Heureka

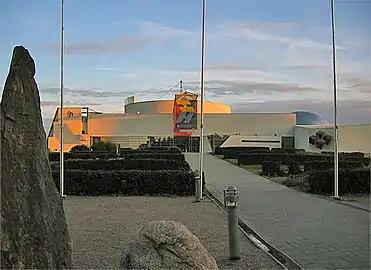
The Heureka science center

The roots of the Finnish Science Centre Heureka can be traced back to the University of Helsinki and scientists, who had become acquainted with different science centres located around the world. The initial spark was lit by Adjunct Professors Tapio Markkanen, Hannu I. Miettinen and Heikki Oja. It all began with the Physics 82 exhibition held at the House of the Estates in Helsinki on 20–26 May 1982. During autumn of that same year, the science centre project was launched with the initial support of the Academy of Finland, the Ministry of Education, and various foundations. The project led to the establishment of the Finnish Science Centre Foundation during 1983-1984. The original founding members of the foundation included the University of Helsinki, the Helsinki University of Technology, the Federation of Finnish Learned Societies, and the Confederation of Industries.